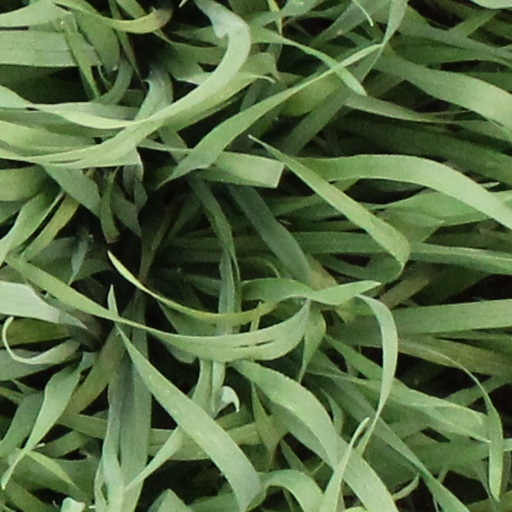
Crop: wheat